Haloragales

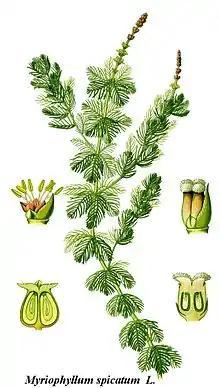
"Myriophyllum spicatum"

Haloragales is an order of flowering plants. In the Cronquist system of classification of 1981, it was placed in subclass Rosidae and had this circumscription: